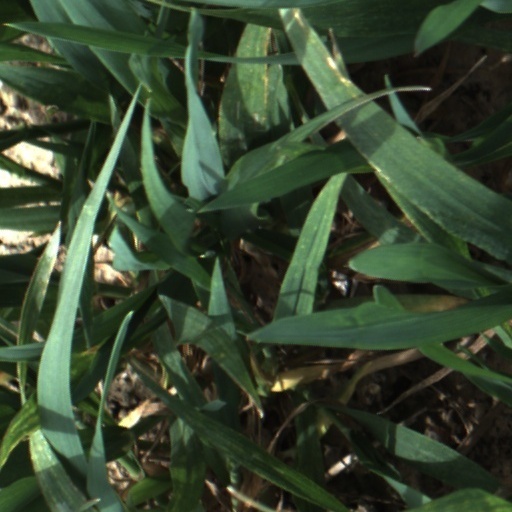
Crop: wheat